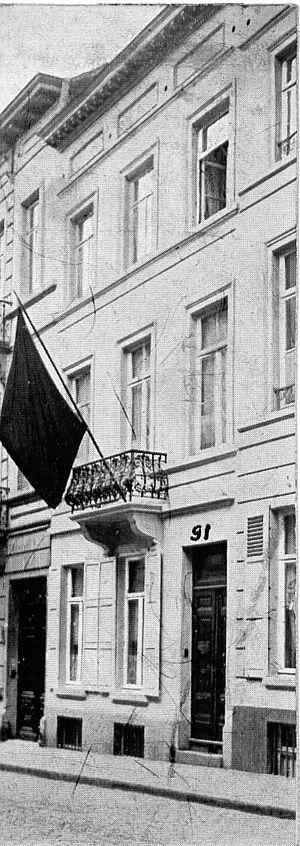
Maison du 91, rue Souveraine à Ixelles, où habitait le peintre-décorateur Gabriel van Dievoet (l'atelier donnait à l'arrière rue d'Orléans)
La rue Souveraine, appelée jadis rue Hanset, en l'honneur d'un propriétaire du quartier, puis rue de la Reine jusqu'en 1851, est une voie publique de la commune d'Ixelles et pour la partie basse de Bruxelles.
Léon Van Dievoet est un architecte, artiste-peintre, graveur et dessinateur belge, chevalier des ordres de Léopold et de la Couronne.
Gabriel Van Dievoet, né à Bruxelles le 12 avril 1875 et mort à Saint-Gilles, le 17 novembre 1934, est un décorateur et sgraffitiste Art nouveau belge.